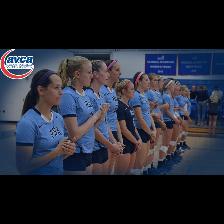
Label: Human